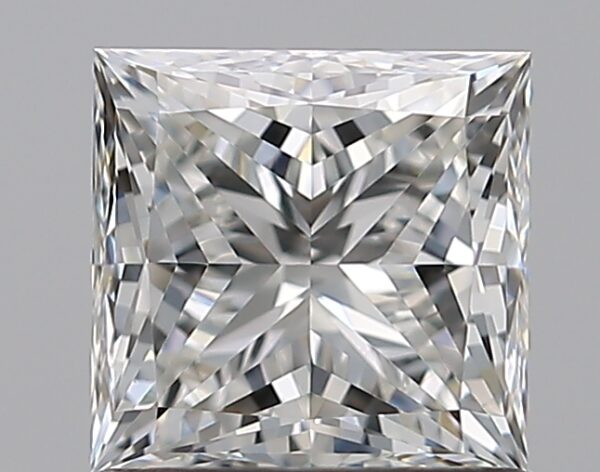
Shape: princess
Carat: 1.02
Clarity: IF
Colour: H
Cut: EX
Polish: EX
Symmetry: EX
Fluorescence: N
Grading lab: GIA
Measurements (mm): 5.41 x 5.28 x 3.87